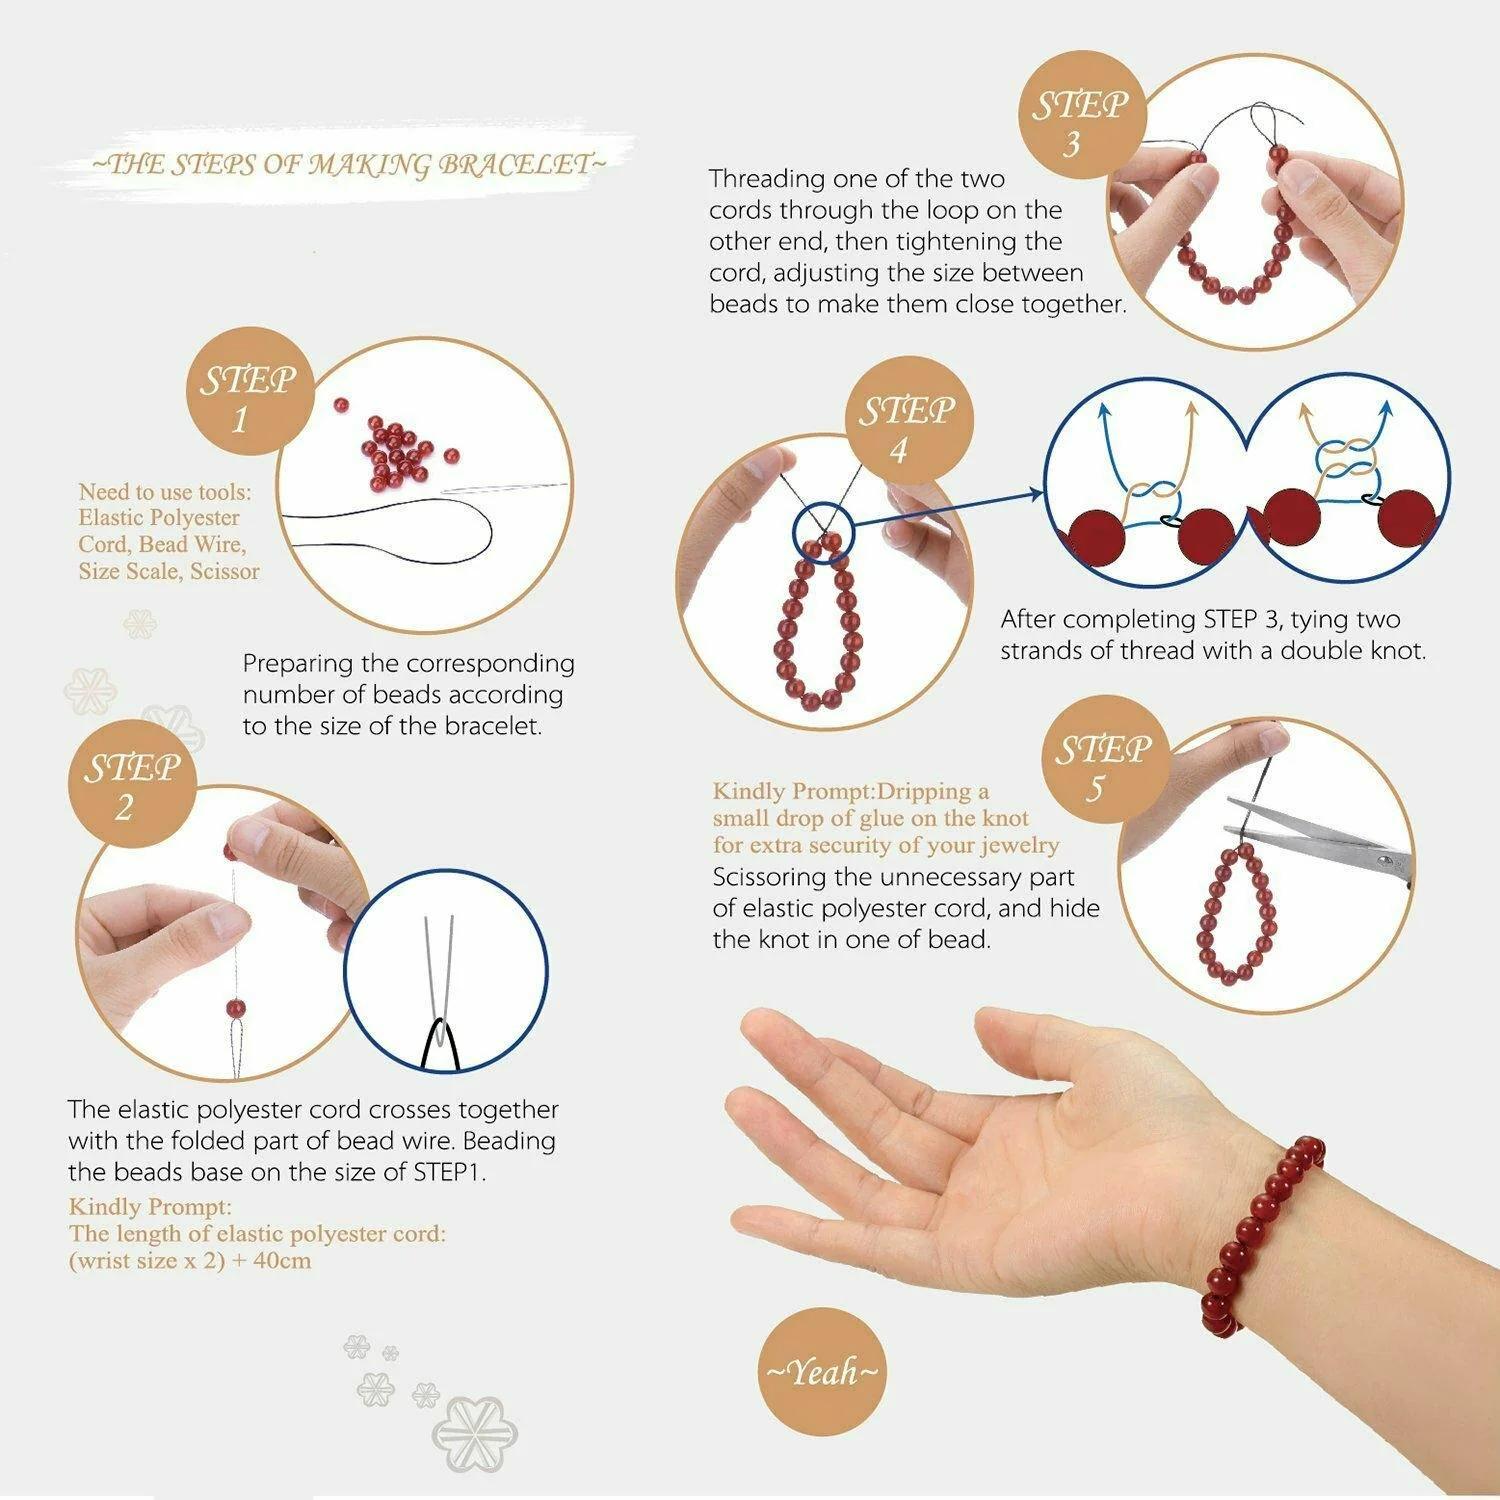
 DIYSM Jewelary Making Gemstone Round Beads | (8MM, Azurite AAA)
Type: Bracelets & Bangles
Brand: DIYSM
Price: Rs. 495
 DIYSM Jewelary making Gemstone Round Beads | (8MM, African Turquoise)